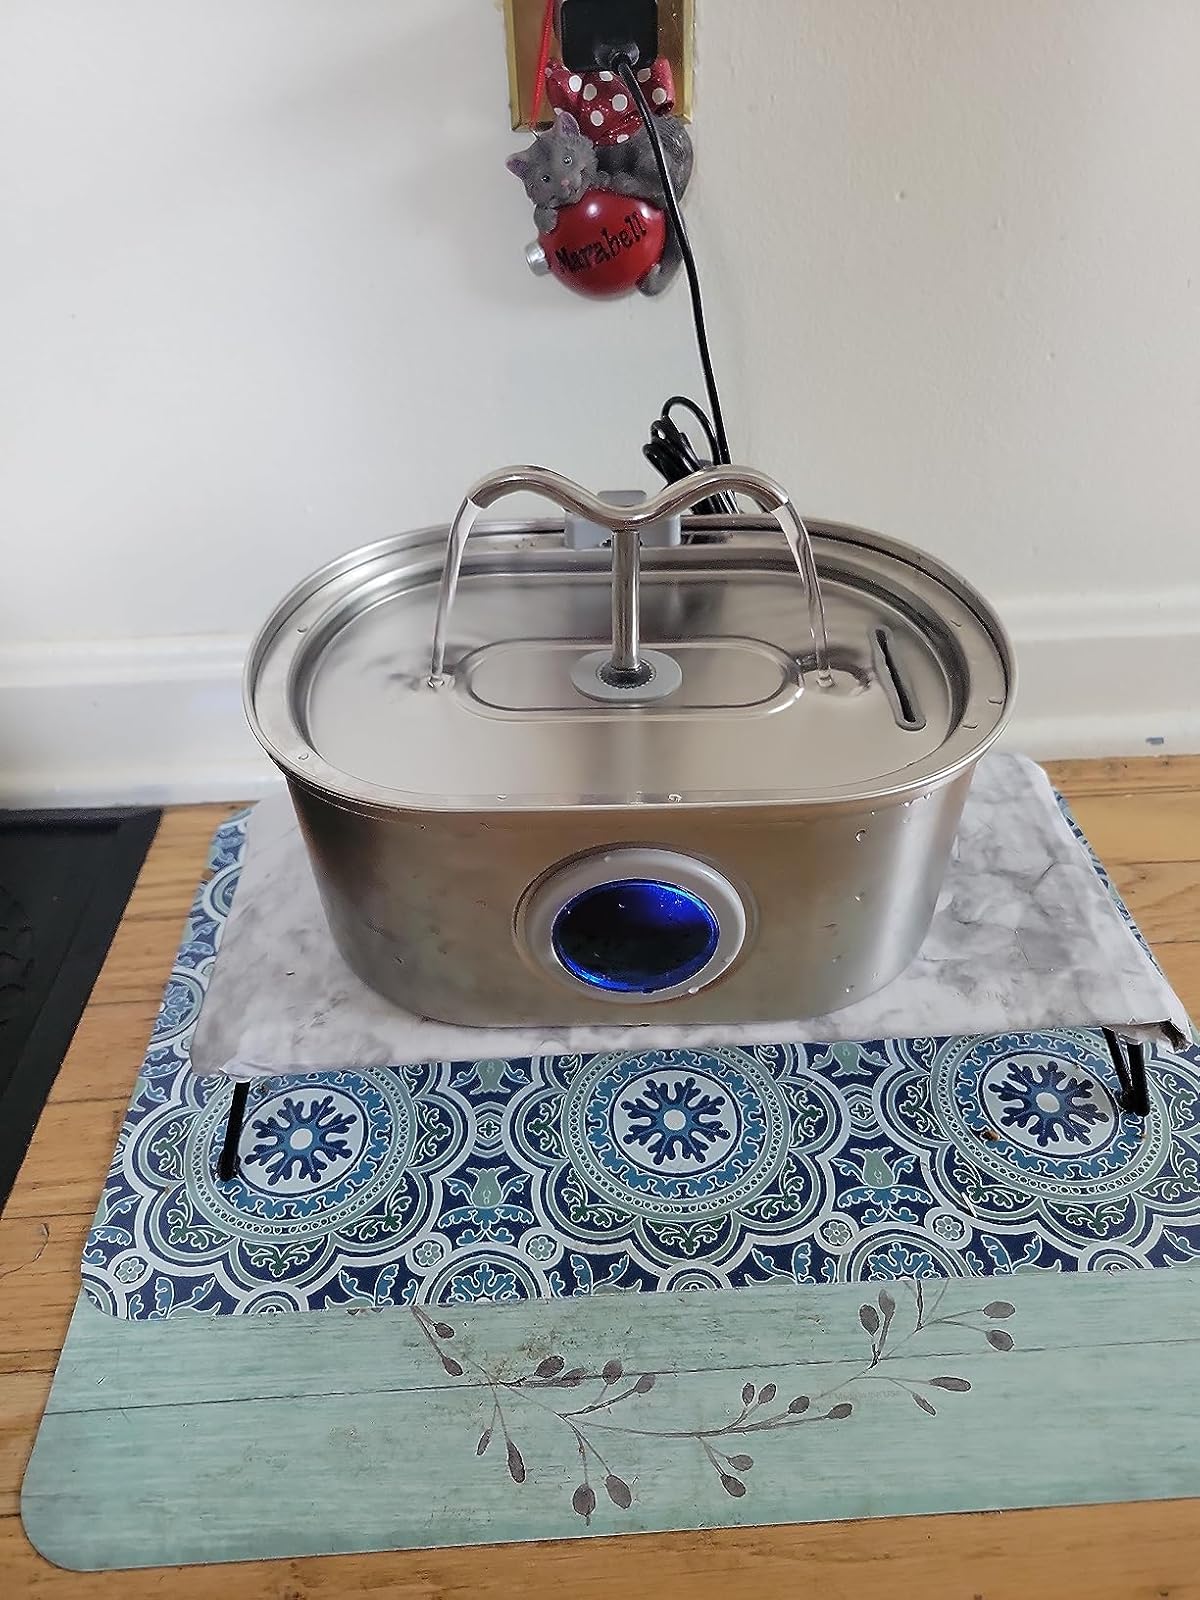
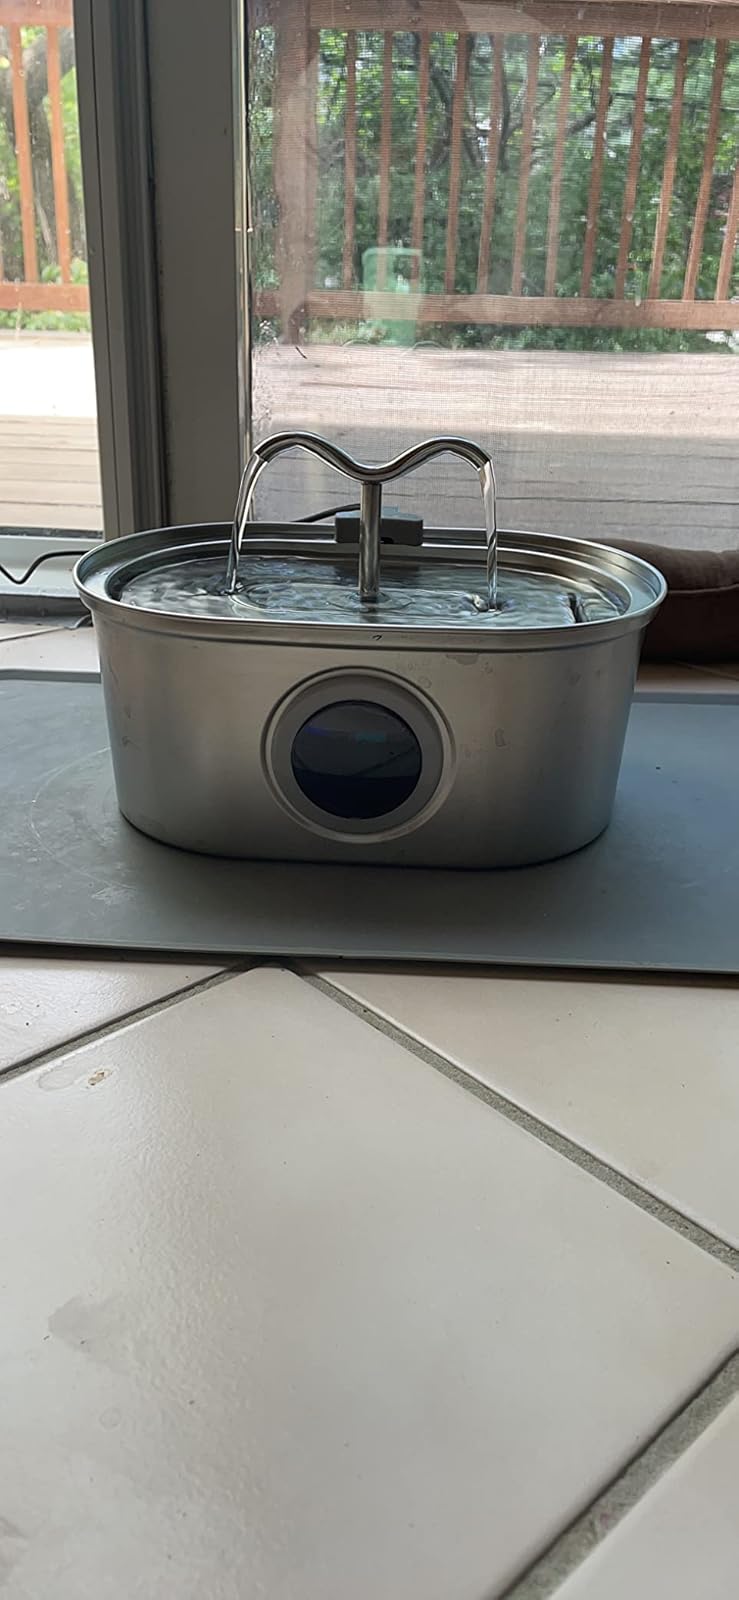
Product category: items_bowl
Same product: yes